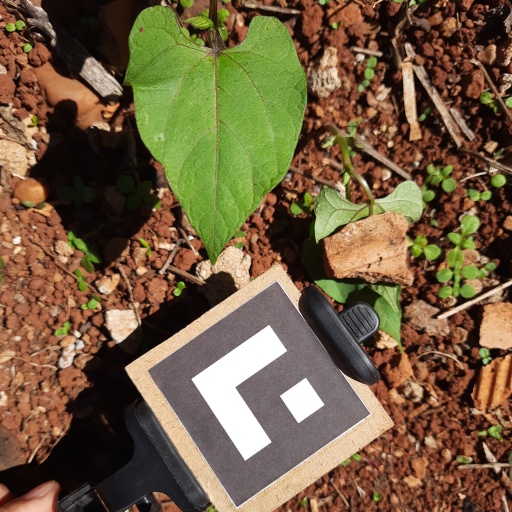
Observations: wavy surface, no eating holes, under sunlight